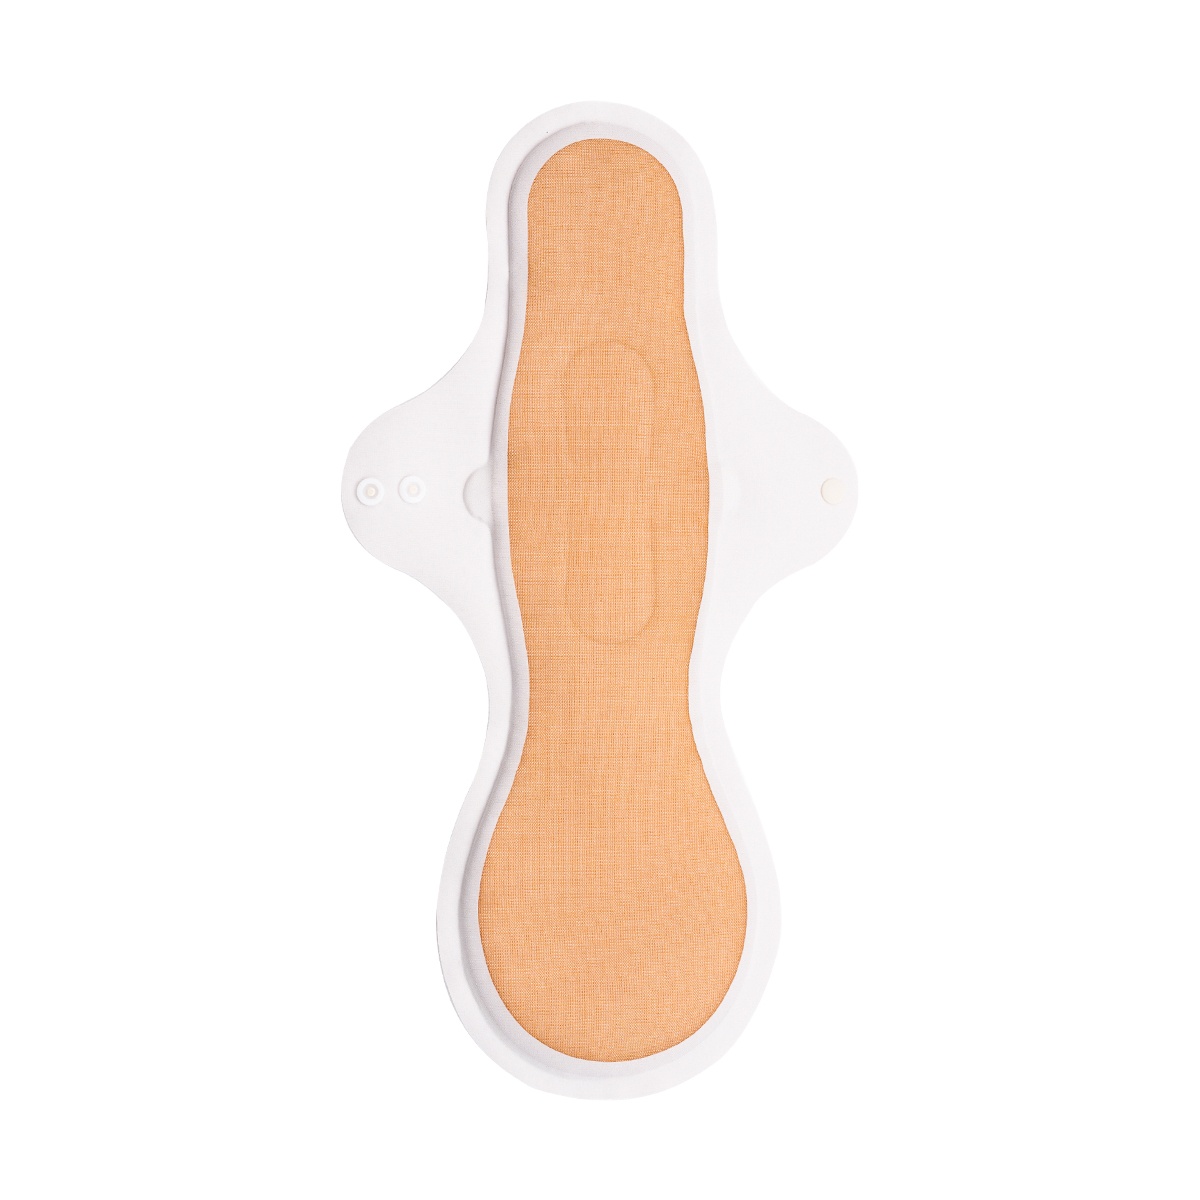
Holdmepad Sanitary pad XL
Brand: Holdmepad
Category Feminine Care Brand Slowood Country Taiwan Size Extra Large-36cm Description Washable Waterproof layer Anti-Bacteria Breathable Super soft Suggestion: Place the pad, top layer downward, into the water and add detergent. Let it sit for 20 minutes, then rinse it under running water. Hang dry. Do not use warm or hot water. Hand washing increases the longevity of the washable menstrual pad. Washable for at least 2-3 years. 名稱 無縫布衛生棉 加大碼 36cm 類別 個人護理 品牌 Slowood 國家 台灣 描述 零著感的衛生棉，採用最舒適柔細的功能性布料，微弱酸性更親近私密肌膚；沒有塑膠薄膜的摩擦不適感，不論坐躺或走動，就像內褲一樣舒適無感。 親膚 輕薄透氣，平均厚度僅 1.6 mm，重量僅 10-15 g，完全「零縫線」 抗菌，滅菌率 > 99.9% 環保，可重複水洗利用 易清洗 清洗方法： 用蓮蓬頭沖洗經血至洗淨，針對較深的血漬可以加強輕壓搓揉 沾濕後直接使用中性洗劑輕揉搓洗至乾淨 浸泡在水盆中待殘餘經血完全融出後，再輕揉搓洗至乾淨 沖洗大部分經血後，丟入洗衣機清洗。建議搭配使用洗衣袋，可以拉長使用壽命 清洗過後，只要使用毛巾輕壓乾，或放置洗衣袋丟入洗衣機脫水後，自然曬乾。天氣好的話，大約 4 個小時後即可重複利用囉！
Category: Health & Beauty > Personal Care > Feminine Sanitary Supplies > Feminine Pads & Protectors > Reusable Clothes